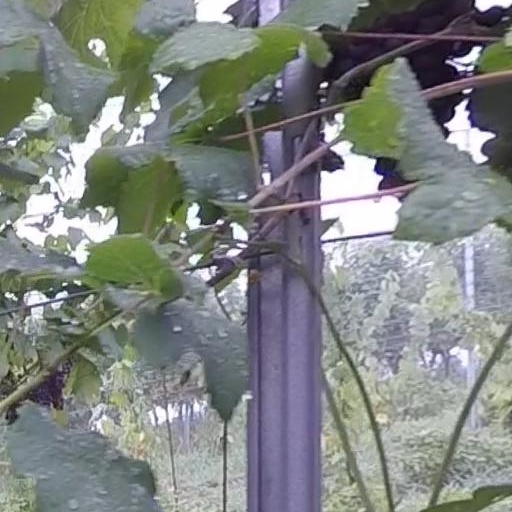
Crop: grape